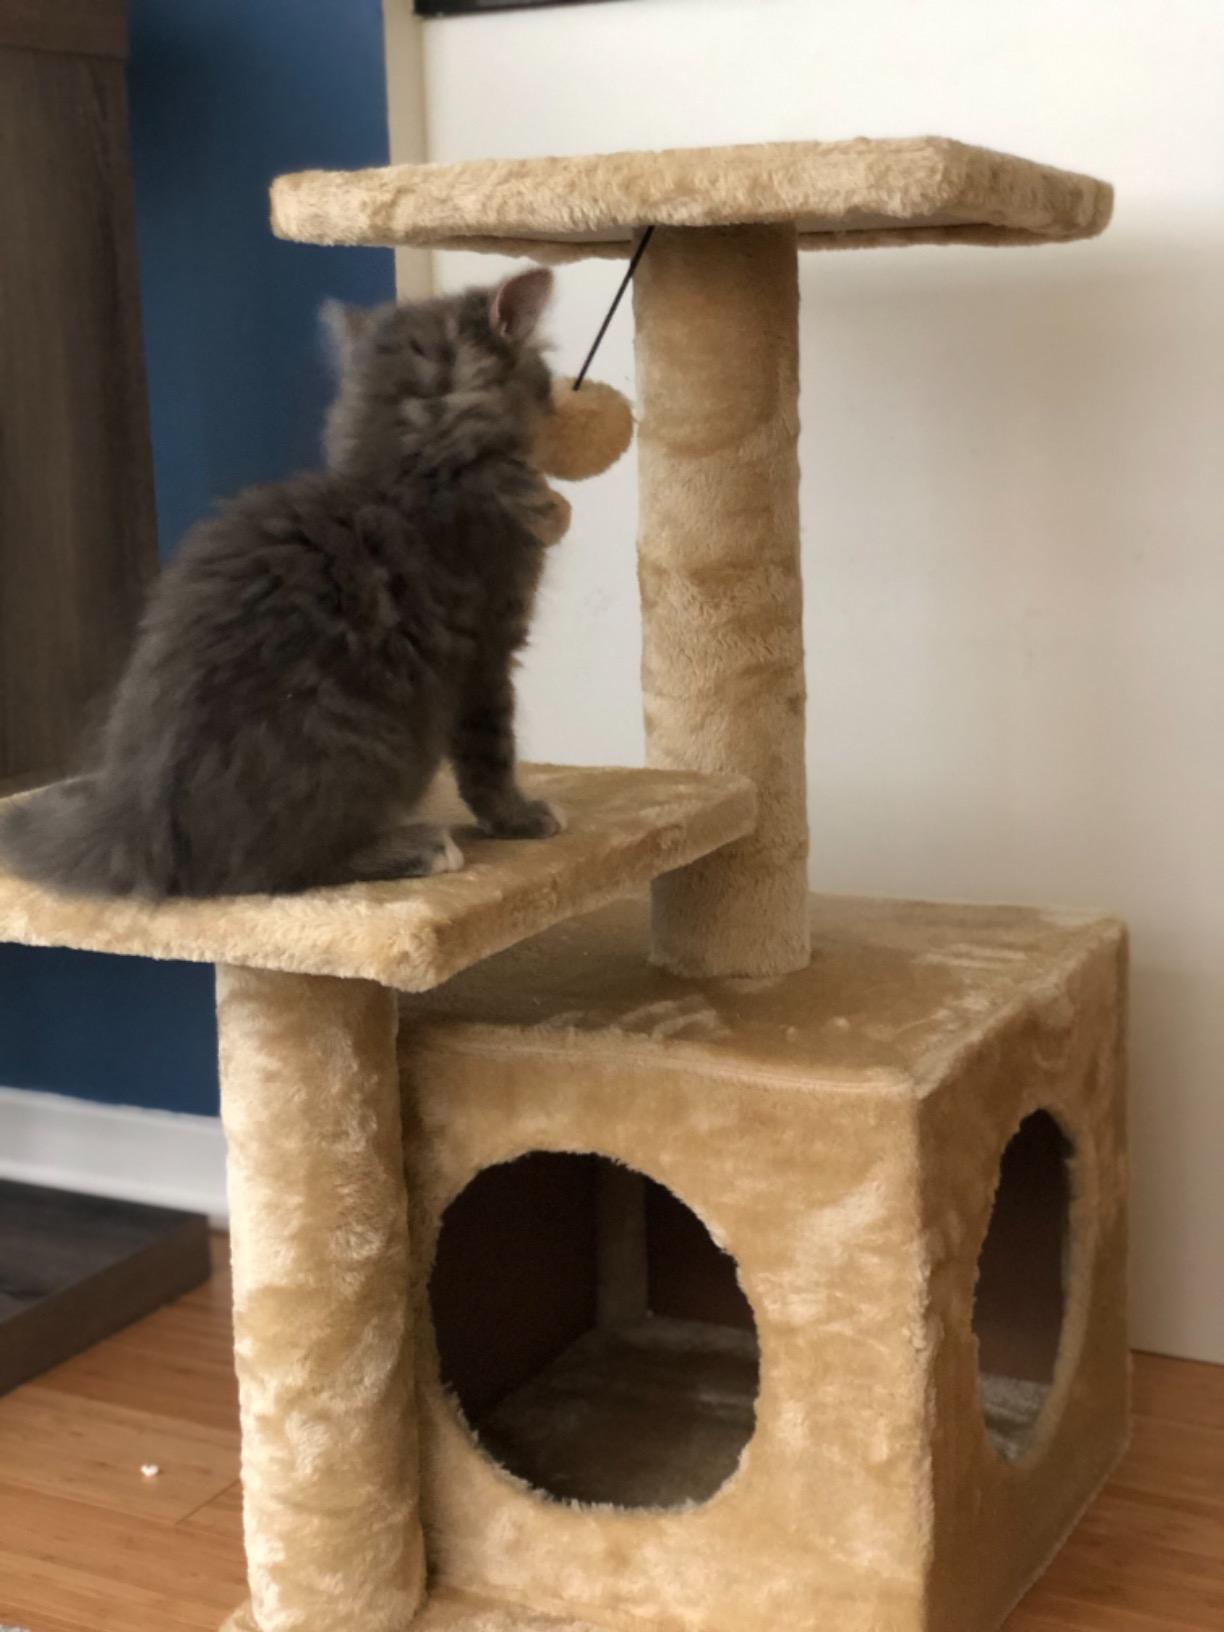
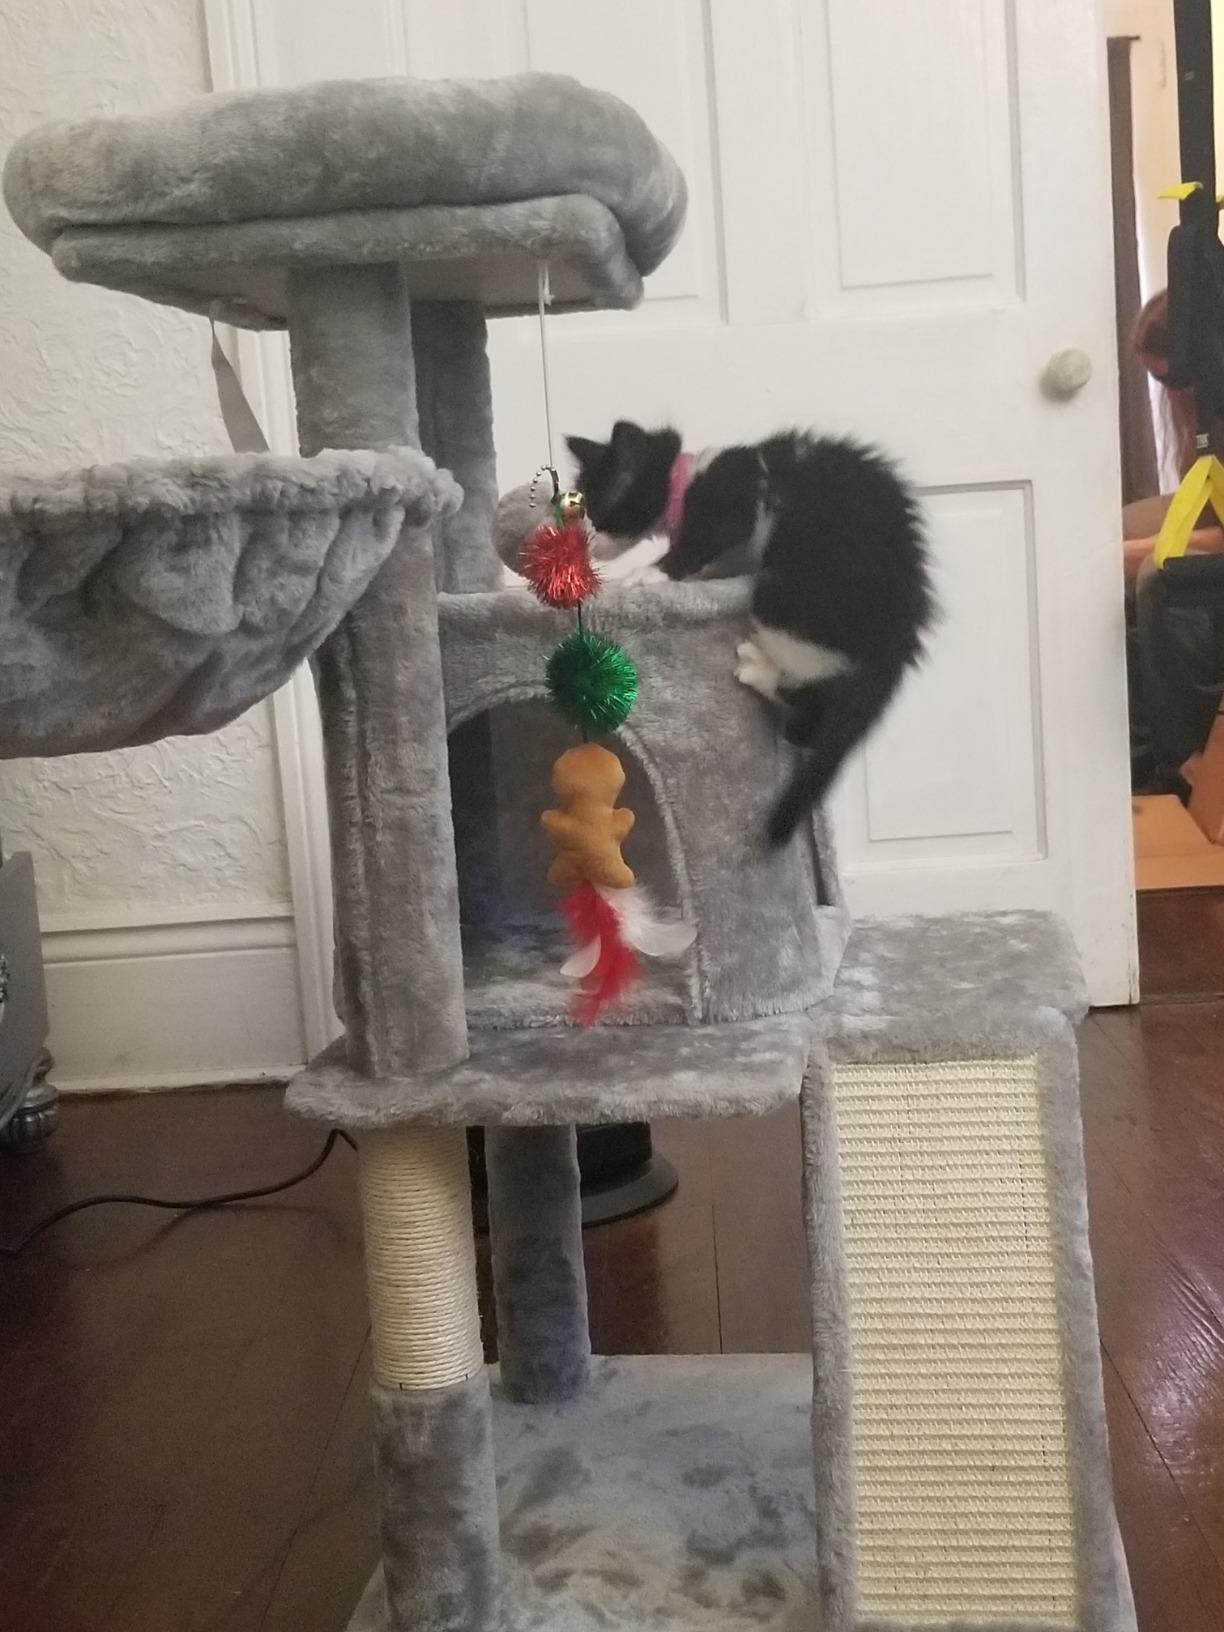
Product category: items_cat tree
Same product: no